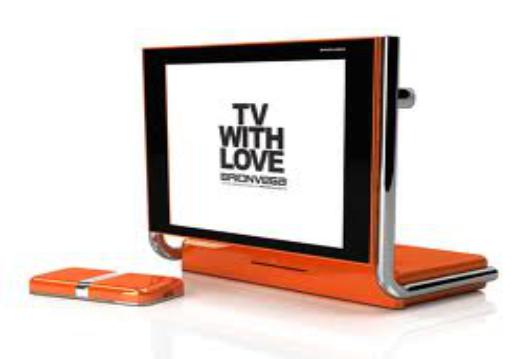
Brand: Brionvega
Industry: Electronic